Samuel Barrett Miles

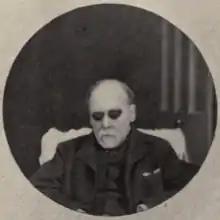
Photograph from the frontispiece of "The Countries and Tribes of the Persian Gulf"

Samuel Barrett Miles (2 October 1838 – 28 August 1914) was a British Army officer who served as a diplomat in various Arabic-speaking countries, notably Oman, which he came to know better than any other European of the time. The notes that he made were published after his death as "The Countries and Tribes of the Persian Gulf".